John V, Count of Nassau-Siegen

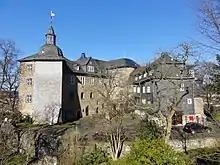
Siegen Castle, 2011.

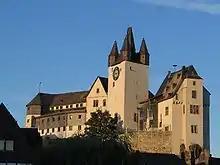
Diez Castle. Photo: Peter Klassen, 2006.

John succeeded his father in 1475 in accordance with the succession treaty of 1472. His possessions included Siegen and Dillenburg, parts of Löhnberg, and Hadamar, the districts Diez, Kirberg, , Wehrheim and Camberg, the , Nassau, the and Ems, furthermore the "heerlijkheden" Kerpen and in the Duchy of Jülich, fiefs in Nideggen and Düren, toll rights in Ehrenfels Castle, Düsseldorf and Königsdorf and revenues in the County of Mark. He had his "Residenz" in Siegen. To the many common possessions, which he administered together with the different dynasties, he added a new one, namely that over Seelbach and Burbach with the Counts of Sayn. The complex jurisdictional relations in Seelbach and Burbach led to frequent disputes. John did not live to see the end of the result of the many negotiations on these matters in 1542.